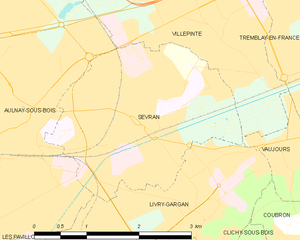
Carte des communes françaises Sevran